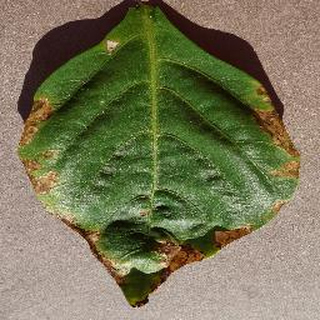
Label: bell_pepper_bacterial_spot